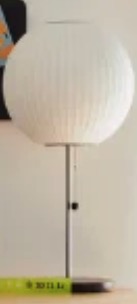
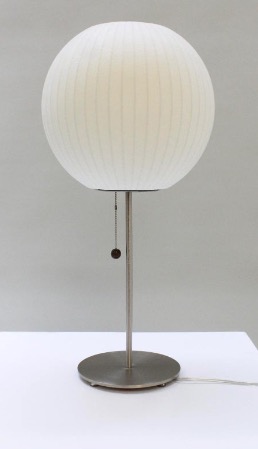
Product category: misc
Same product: yes